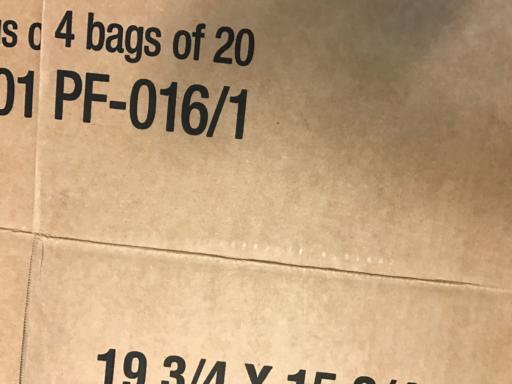
Label: cardboard